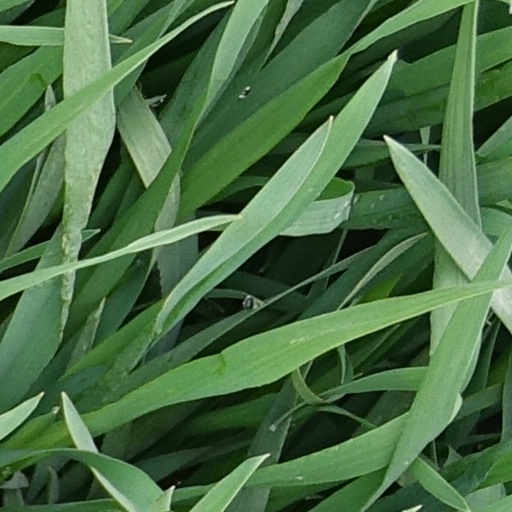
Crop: wheat